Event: Typhoon Ruby
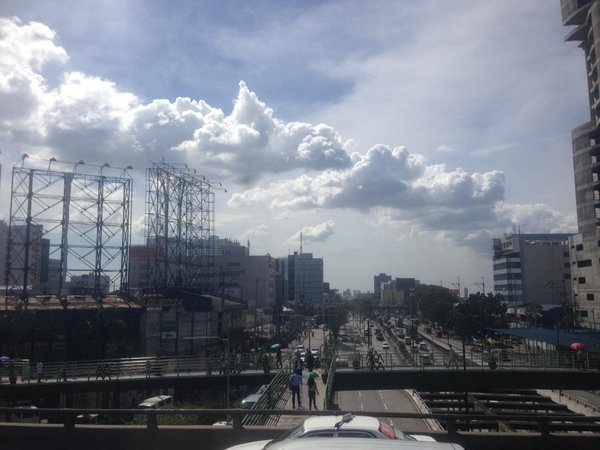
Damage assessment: no_damage